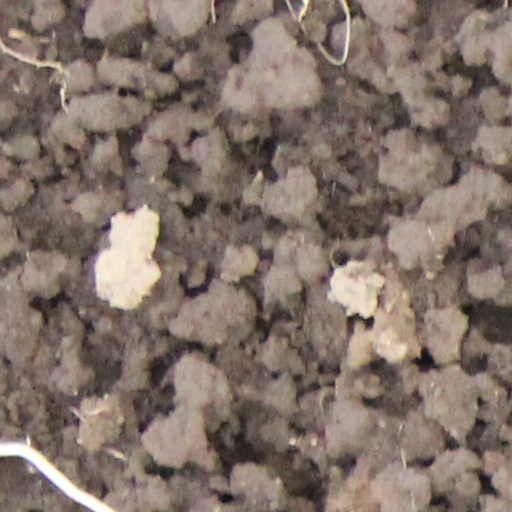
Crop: wheat